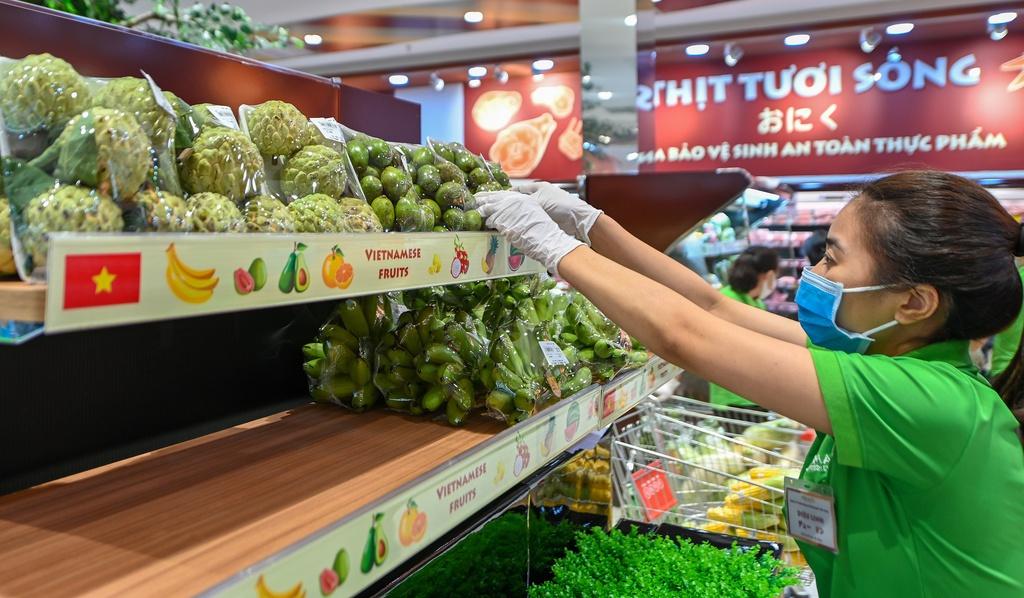
ở trên kệ có sự xuất hiện của nhiều loại hàng hoá